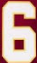
Number: 6